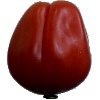
Label: Tomato Heart 1